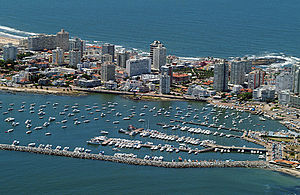
Uruguay / Økonomi
Badestedet Punta del Este er en af landets vigtigste turistdestinationer.
Uruguay, officielt Den Orientalske Republik Uruguay, er et land i det sydøstlige Sydamerika. Det grænser op til Argentina i vest, Brasilien i nord og øst, Río de la Plata i syd og Atlanterhavet i sydøst. Uruguay har et indbyggertal på 3,44 millioner, hvoraf 1,8 millioner bor i hovedstaden Montevideo, der også er landets største by. Uruguay er med sine 176.000 km² Sydamerikas næstmindste land.